San Diego Padres (PCL)

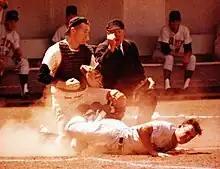
An umpire signals an opposing baserunner is out at home plate during a 1960s Padres game.

In 1967, Smith won a bid for an expansion team in the National League for the 1969 season. After the 1968 PCL season, he surrendered the franchise, which moved to Eugene, Oregon, and transferred the Padre name to his new NL team, the San Diego Padres. Leishman was named general manager of the MLB Padres, with club president and minority investor Buzzie Bavasi, formerly GM of the Los Angeles Dodgers, playing a dominant role in its baseball operations.